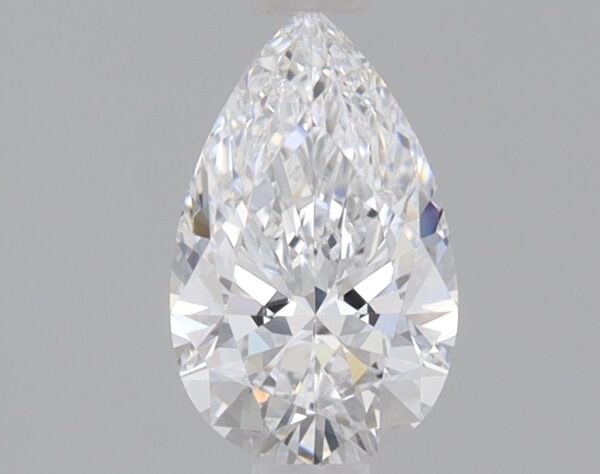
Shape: pear
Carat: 0.77
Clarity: VVS2
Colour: D
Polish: EX
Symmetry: EX
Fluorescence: NONE
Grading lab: IGI
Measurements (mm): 8.19 x 5.07 x 3.17